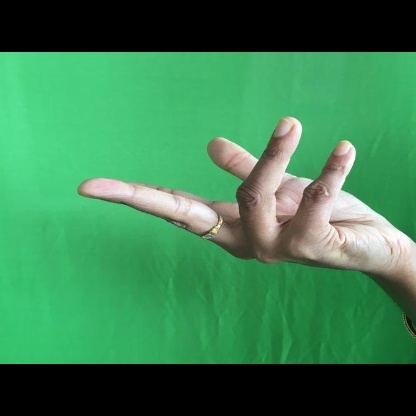
Mudra: Alapadmam